Stock trader

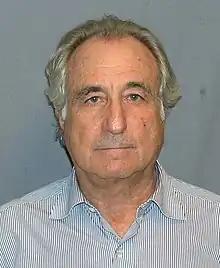
Bernard Madoff claimed to make money for him and others by trading stocks; in fact, it was all fictitious (see Ponzi scheme).

Day trading sits at the extreme end of the investing spectrum from conventional buy-and-hold wisdom. It is the ultimate market-timing strategy. While all the attention that day trading attracts seems to suggest that the theory is sound, critics argue that, if that were so, at least one famous money manager would have mastered the system and claimed the title of "the Warren Buffett of day trading". The long list of successful investors that have become legends in their own time, where George Soros rivals Warren Buffett for the title of most successful stock investor of all time, does not include a single individual that built his or her reputation by day trading.